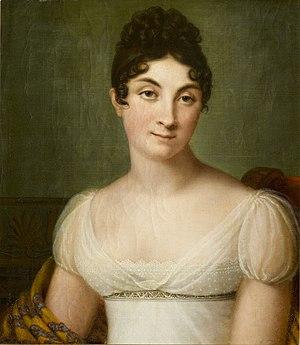
La famille de Rémusat olim Rémusat est une famille subsistante de la noblesse française.
La famille Gravier est une famille de la noblesse française subsistante.
Claire Élisabeth Jeanne Gravier de Vergennes, comtesse de Rémusat, née le 5 janvier 1780 et morte le 16 décembre 1821, est une femme de lettres française et épouse d'Auguste Laurent de Rémusat.